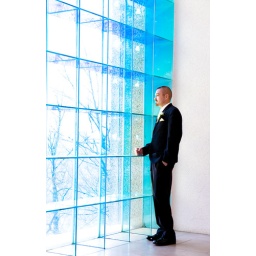
Groom in front of blue glass window, staring out at snow at the church.